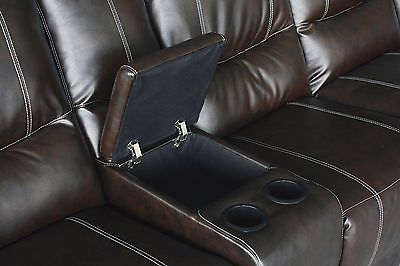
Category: sofa